Maxville, Ohio

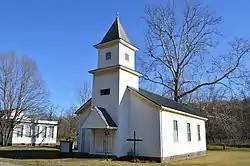
Methodist church on State Route 668

Maxville is an unincorporated community in Perry County, in the U.S. state of Ohio. Maxville Limestone, a natural limestone formation, was named after the community.